Paul Marion (politician)

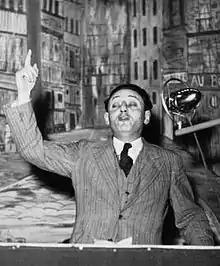
Paul Marion in 1936

Paul Jules André Marion (27 June 1899 – 2 March 1954) was a French Communist and subsequently far right journalist and political activist. He served as the French Minister of Information from 1941 to 1944.